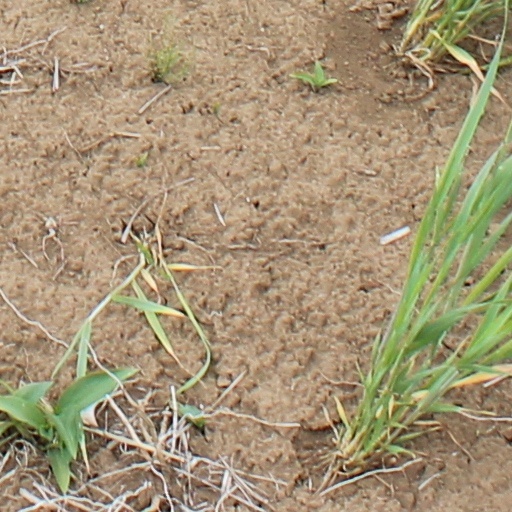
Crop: wheat